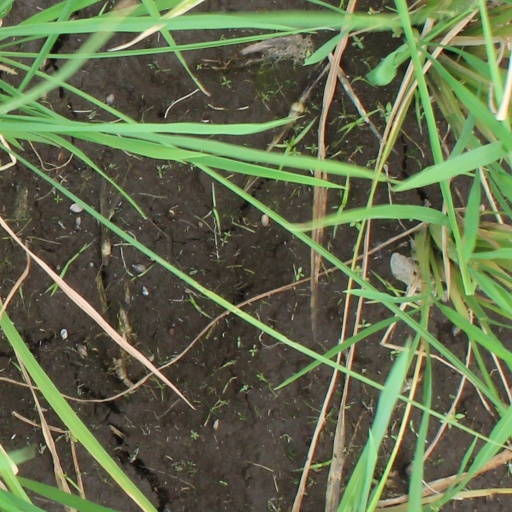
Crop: rice